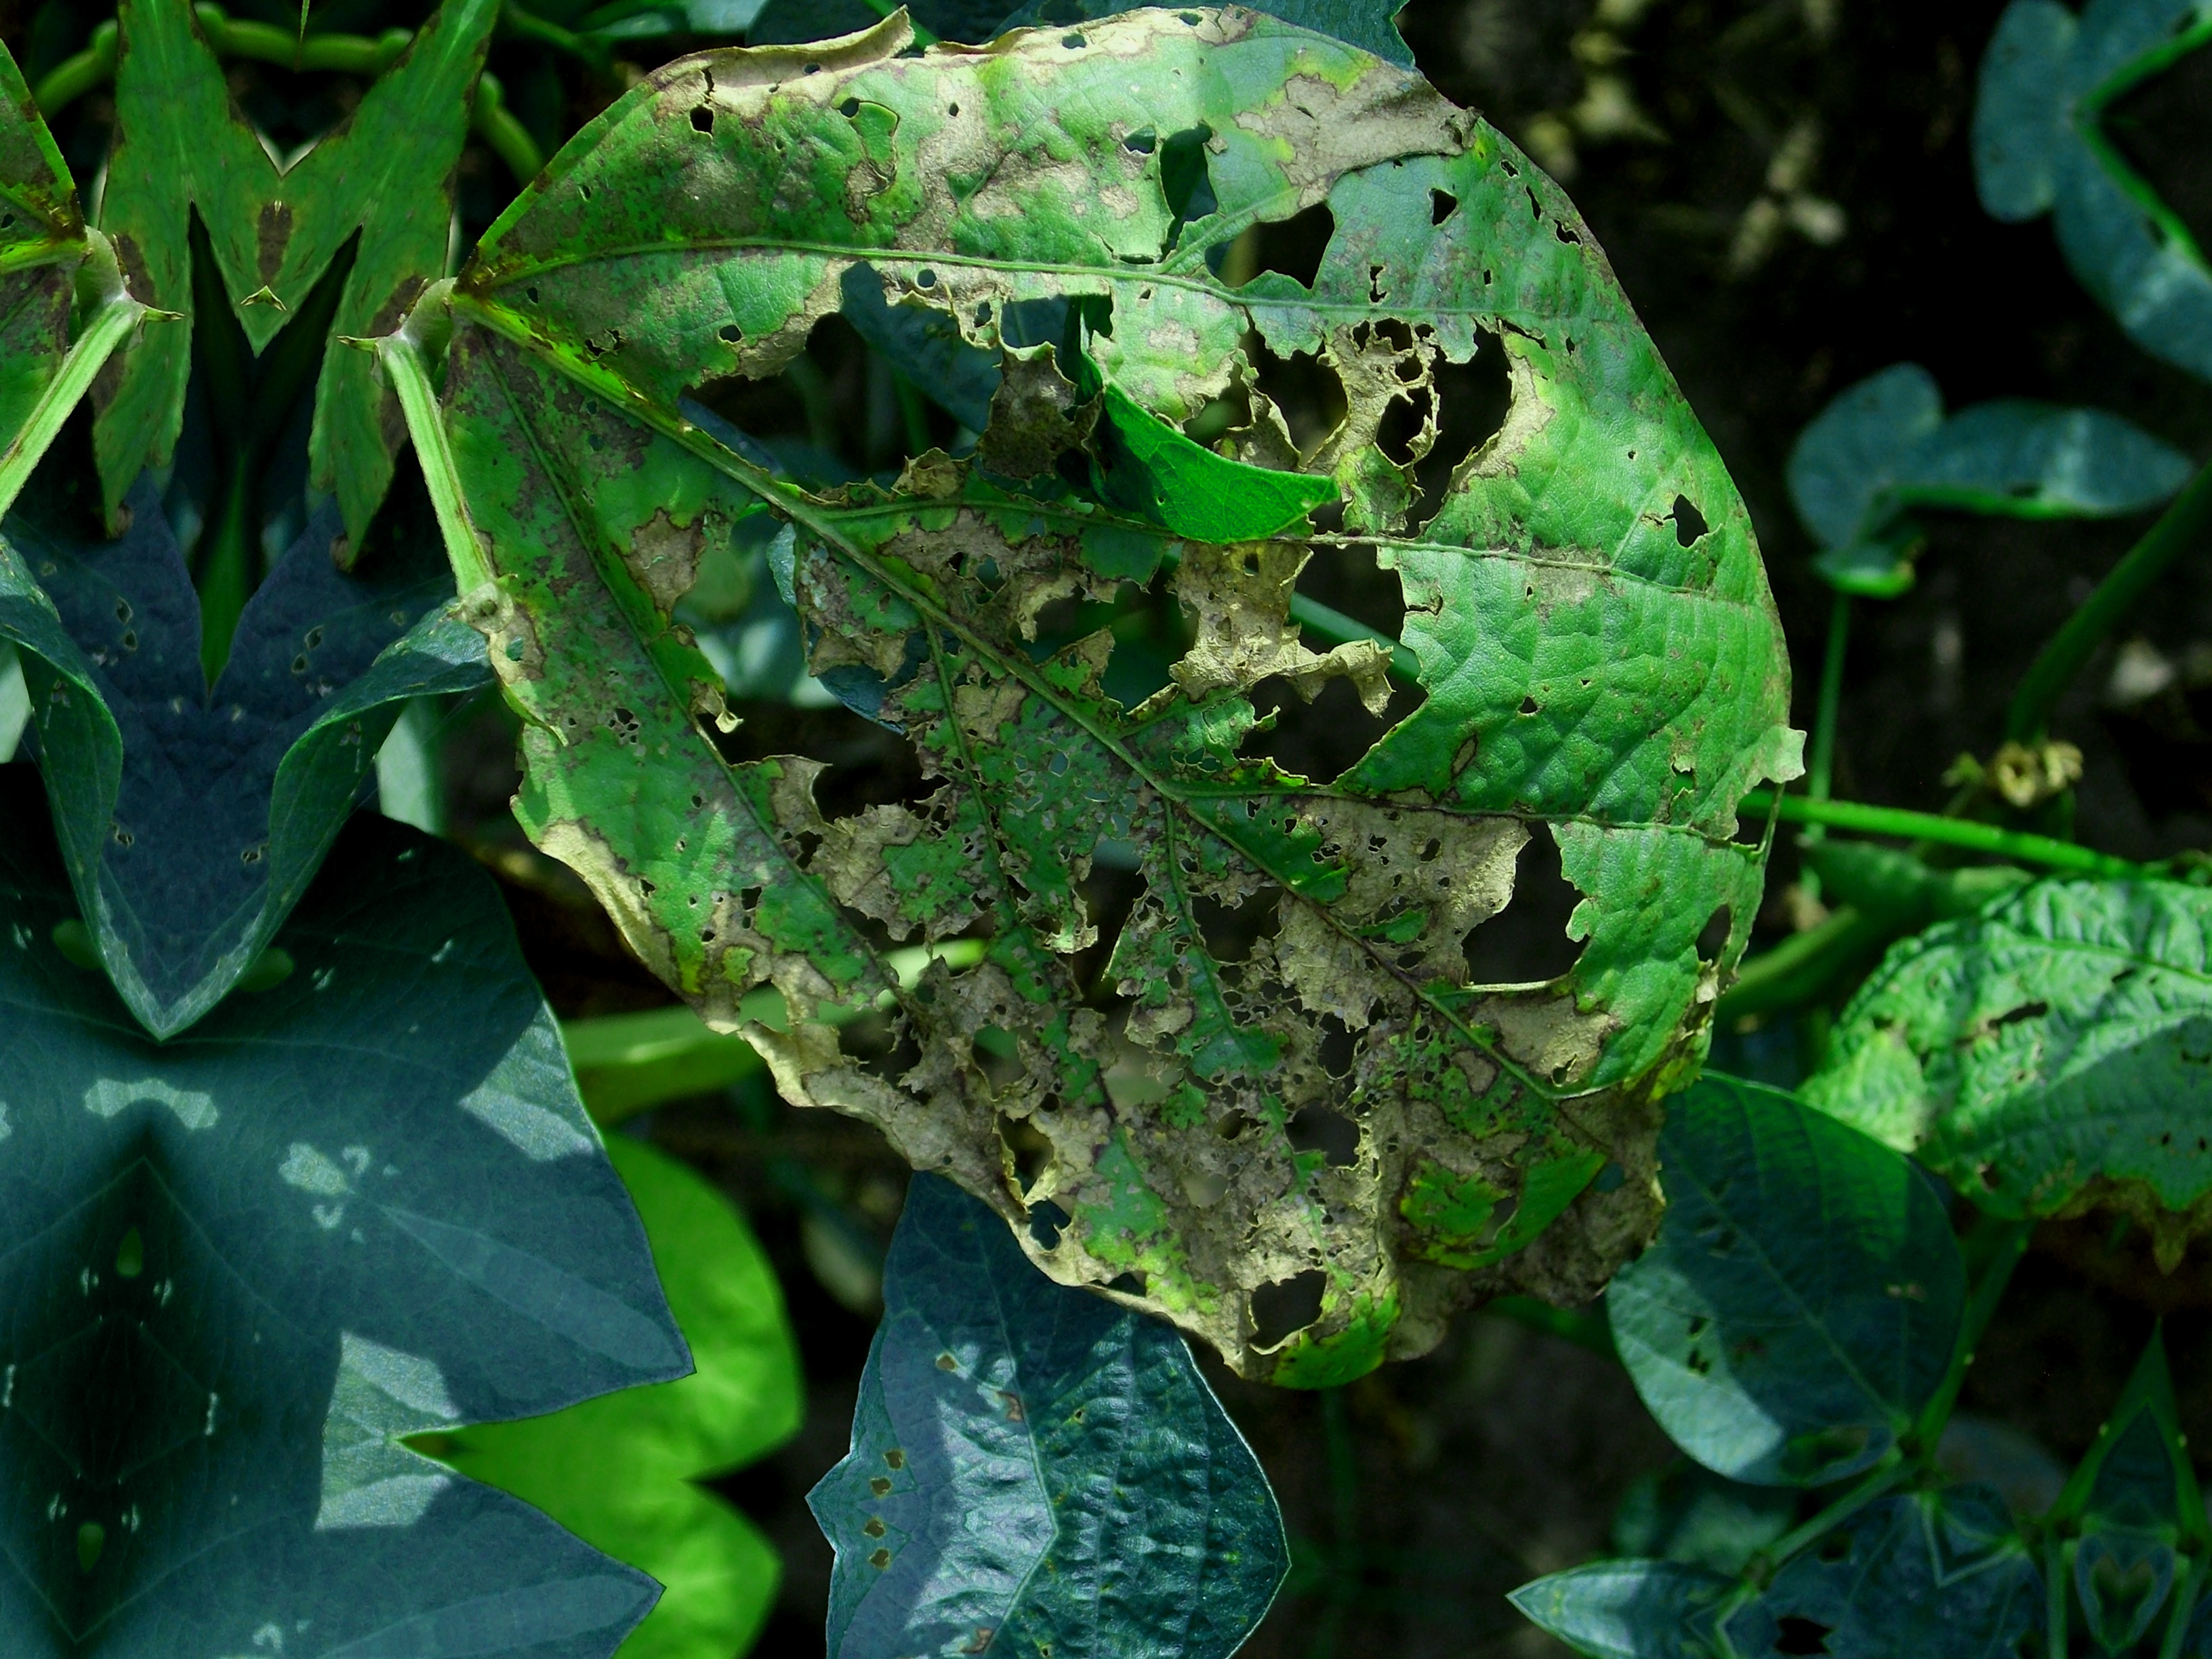
Label: Disease